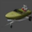
Label: ship